Al-Mu'tamid ibn Abbad

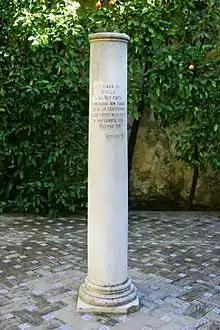
Column of Al-Mutamid, , Alcázar of Seville

al-Muʿtamid Muḥammad ibn ʿAbbād al-Lakhmī (reigned c. 1069–1091, lived 1040–1095), also known as Abbad III, was the third and last ruler of the Taifa of Seville in Al-Andalus, as well as a renowned poet. He was the final ruler of the Arab Abbadid dynasty of Seville, before being deposed by the Almoravids in 1091.